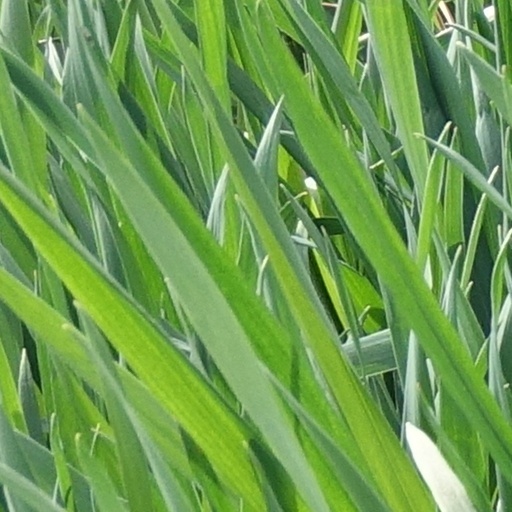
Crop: wheat